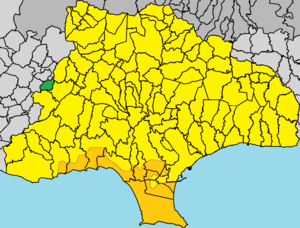
Gerovása-Trózena est un village de Chypre de plus de 0 habitant.